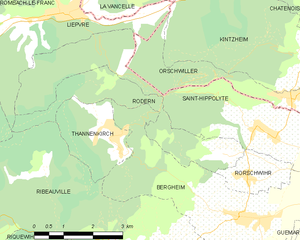
Carte des communes françaises